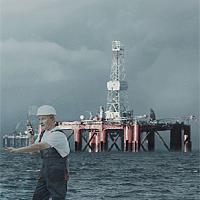
Weather: cloudy or overcast